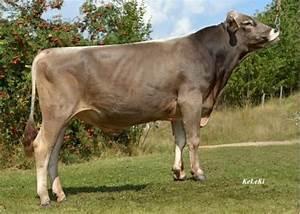
cow